Aleksei Kruchyonykh

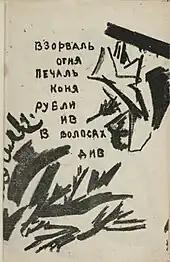
Page from "Explodity" (1913) by Kruchenykh. Illustration by Olga Rozanova

Soon after he met the Burliuk brothers, he became a major poet of Cubo-Futurism, a style he helped to launch with his friends David Burliuk, Vladimir Mayakovsky, Mikhail Larionov, and others. He helped write the drafts for the most famous Cubo-Futurist manifesto, "A Slap in the Face of Public Taste", published in 1912, notable for its statement to throw the writers of old "off the steamboat of modernity". The first example of zaum poetry was by him; called "Dyr bul shchyl", it was published in a 1913 book called "Pomada". Together with Velemir Khlebnikov, he is considered inventor of this poetry style. Kruchenykh was also the first Russian poet to try writing a poem only using vowels. Soon he became one of the most prolific Cubo-Futurist writers, alongside Elena Guro, Khlebnikov, and others. The books were often lithographed by hand, illustrated by fellow Futurists, and titles included "A Little Duck's Nest of... Bad Words", "Hermits: a Poem", "Worldbackwards", and "Explodity". They were also sometimes in collaboration with each other; for example, with Olga Rozanova, he invented the "samopismo", a kind of Futurist book where text and images are literally connected.